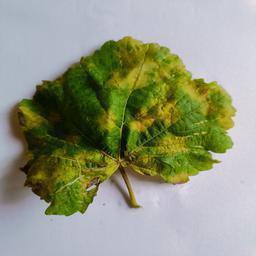
Label: Downy Mildew